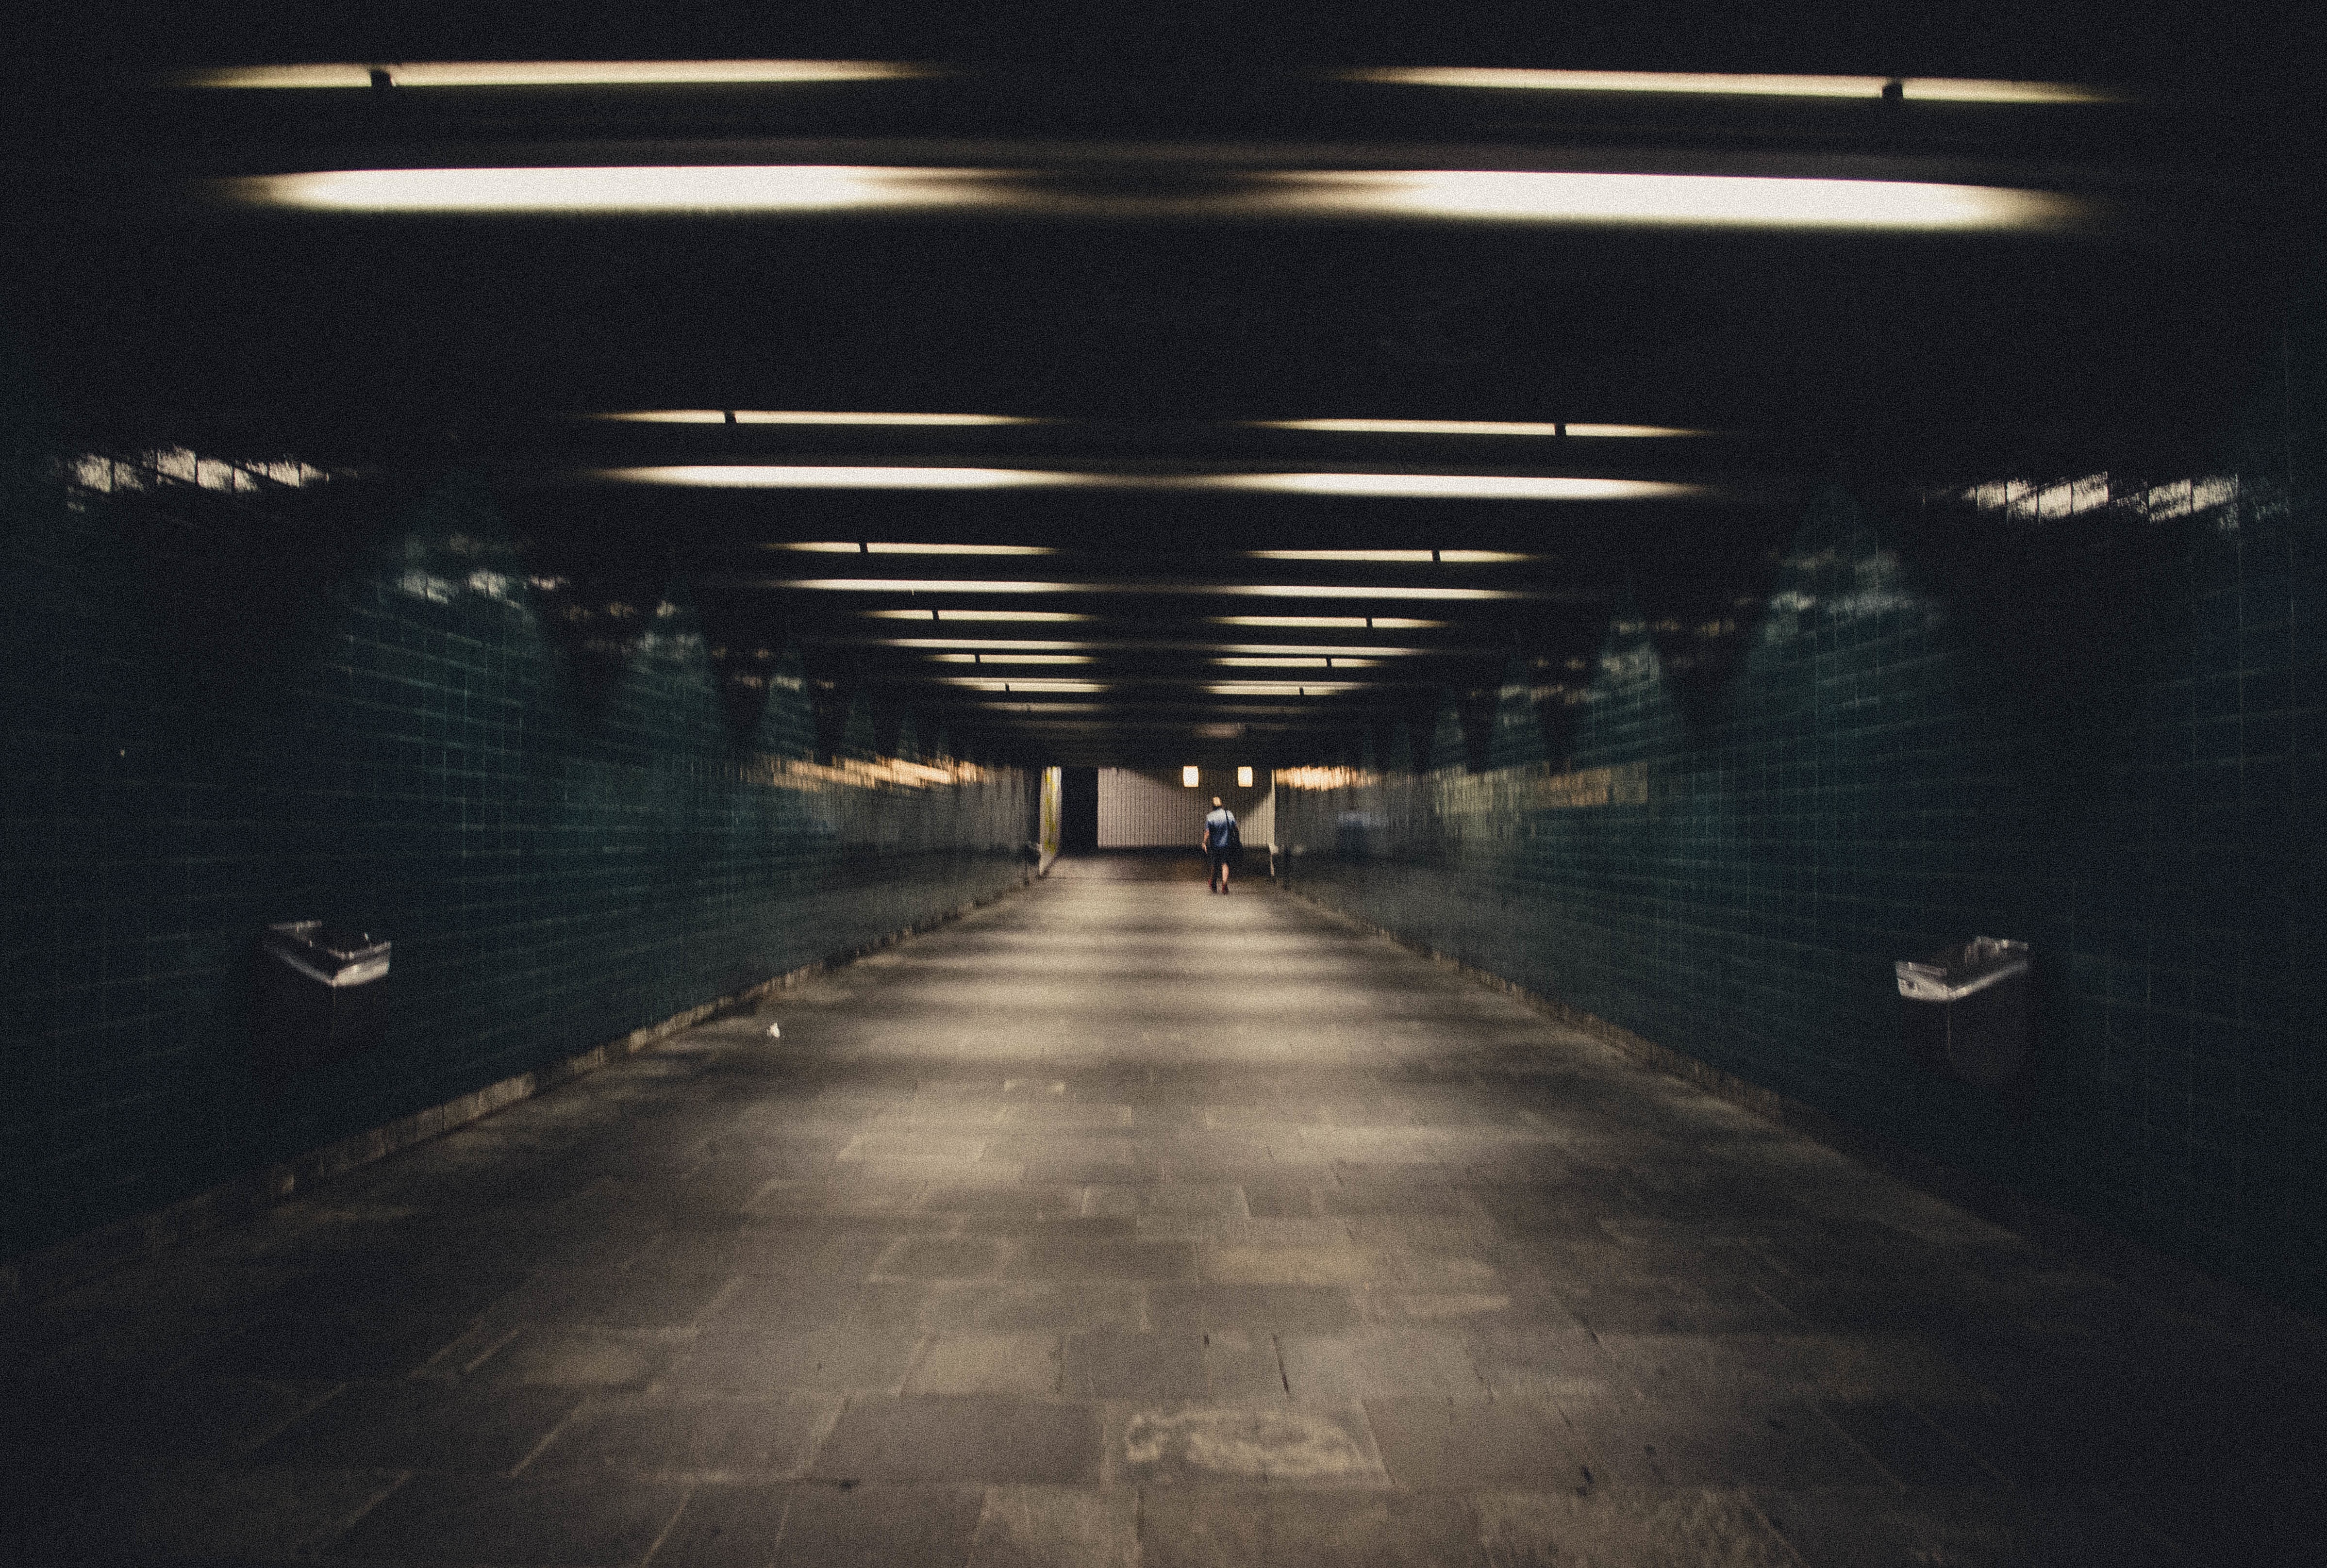
light, night, subway, reflection, darkness, black, lighting, infrastructure, symmetry, shape